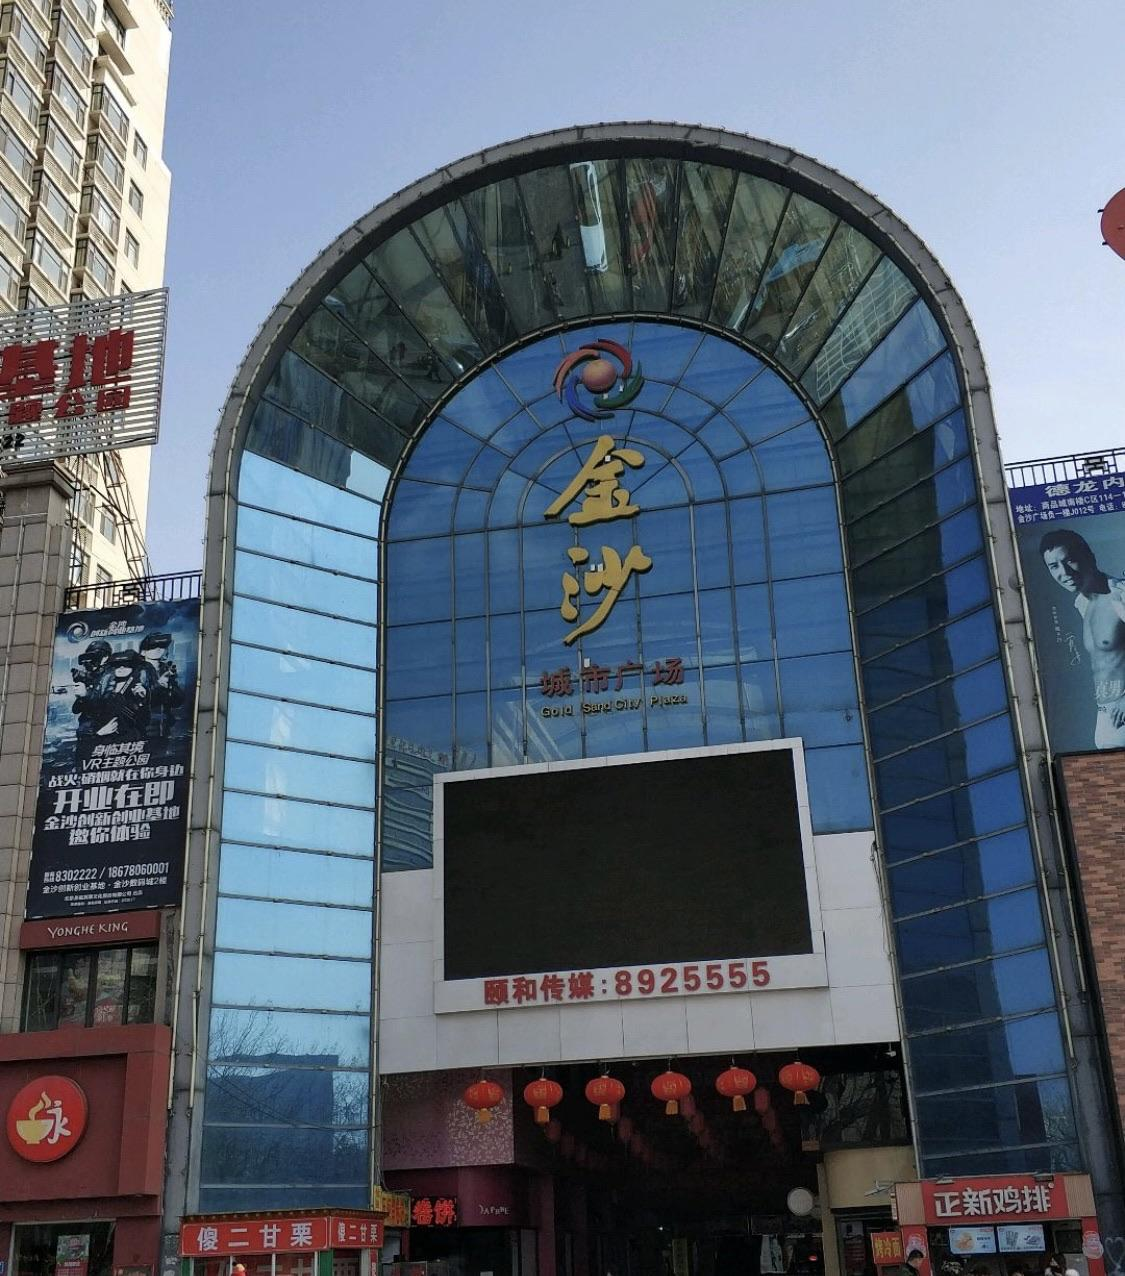
地标名称：金沙城市广场
所在城市：潍坊市·潍城区